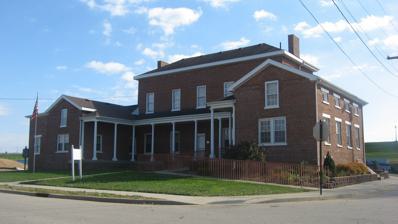
Building: Vance-Tousey House
Country: United States of America
Year built: 1818
Historic house in Indiana, United States United States historic place Vance-Tousey House U.S. National Register of Historic Places Vance-Tousey House, November 2012 Show map of Indiana Show map of the United States Location 508 W. High St., Lawrenceburg, Indiana Coordinates 39°5′19″N 84°51′7″W / 39.08861°N 84.85194°W / 39.08861; -84.85194 Area less than one acre Built 1818 ( 1818 ) Architectural style Georgian, Federal NRHP reference No. 00001547 Added to NRHP December 28, 2000 Vance-Tousey House is a historic home located at Lawrenceburg , Dearborn County, Indiana .  It was built about 1818, and is a two-story, five-bay, Late Georgian / Federal style brick and sandstone dwelling with a low hipped roof. The main block is flanked by 1 + 1 ⁄ 2 -story wings.  Flanking the main entrance are fluted Doric order engaged columns above which is a Palladian window .  It was built by Samuel C. Vance, founder of the town of Lawrenceburg.  It houses the Dearborn County Historical Society. It was added to the National Register of Historic Places in 2000. References